Nari Shakti Puraskar

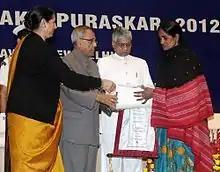
Then President of India, Pranab Mukherjee bestowing the 2012 "Rani Lakshmibai Stree Shakti Puraskar" posthumously on 2012 Delhi gang rape victim, Nirbhaya.

The Nari Shakti Puraskar is given in six institutional categories and two categories for individual women.